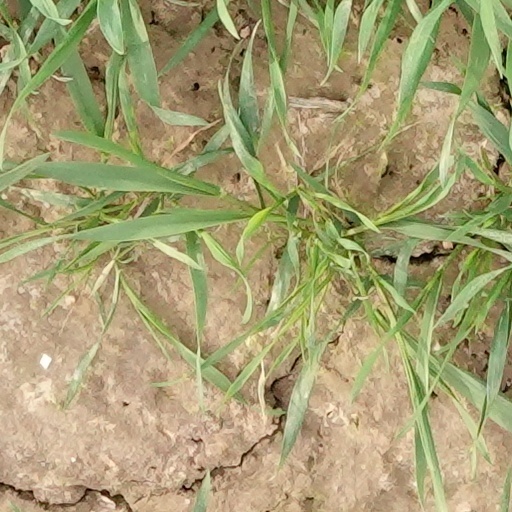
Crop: wheat